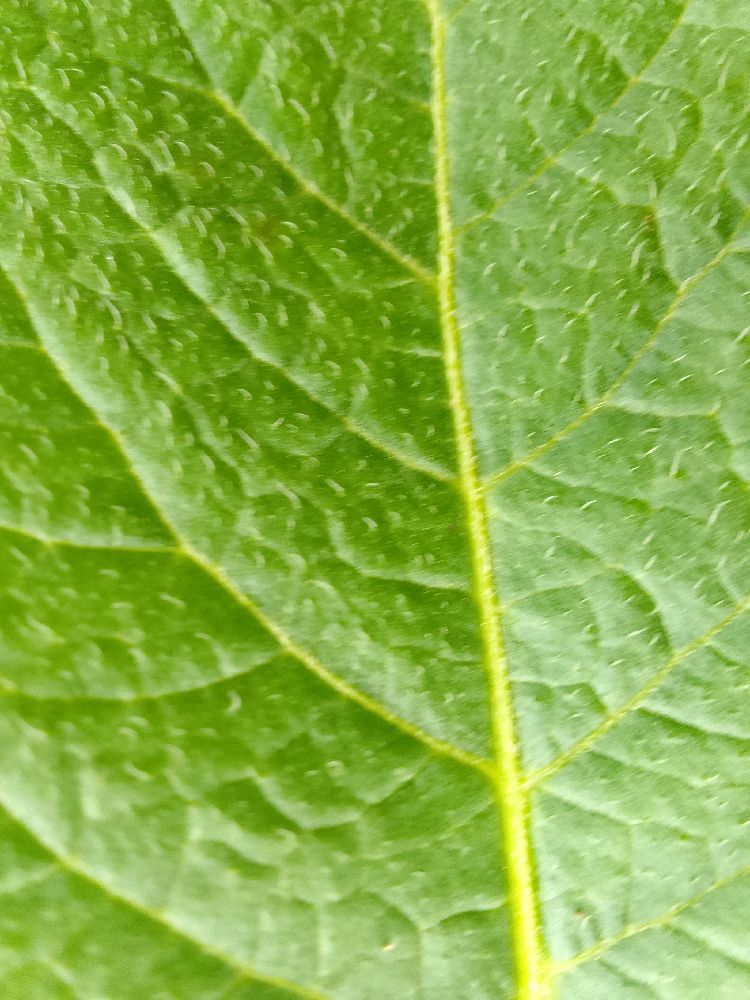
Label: Healthy